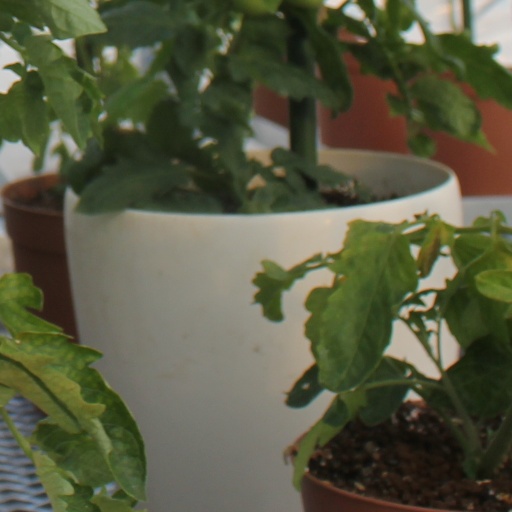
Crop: tomato